Nikolai Naydyonov

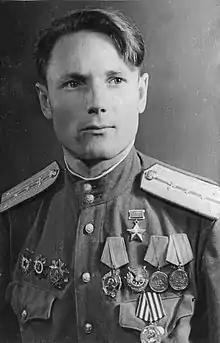
Naydyonov in 1945

Nikolai Alekseevich Naydyonov (9 November 1918 — 10 February 1993) was a Soviet flying ace during World War II. Awarded the title Hero of the Soviet Union on 24 August 1943 for his initial victories, by the end of the war his tally stood at an estimated 18 solo and four shared shootdowns.